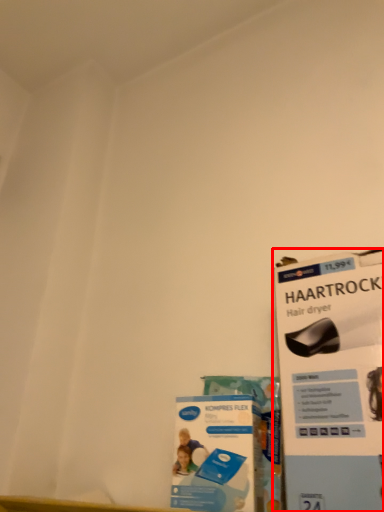
Question: From the image's perspective, what is the correct spatial relationship of magazine (annotated by the red box) in relation to flyer? Select from the following
(A) below
(B) above
Answer: B